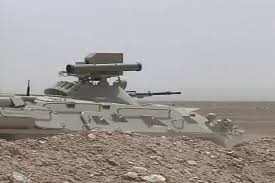
Label: BTR-80